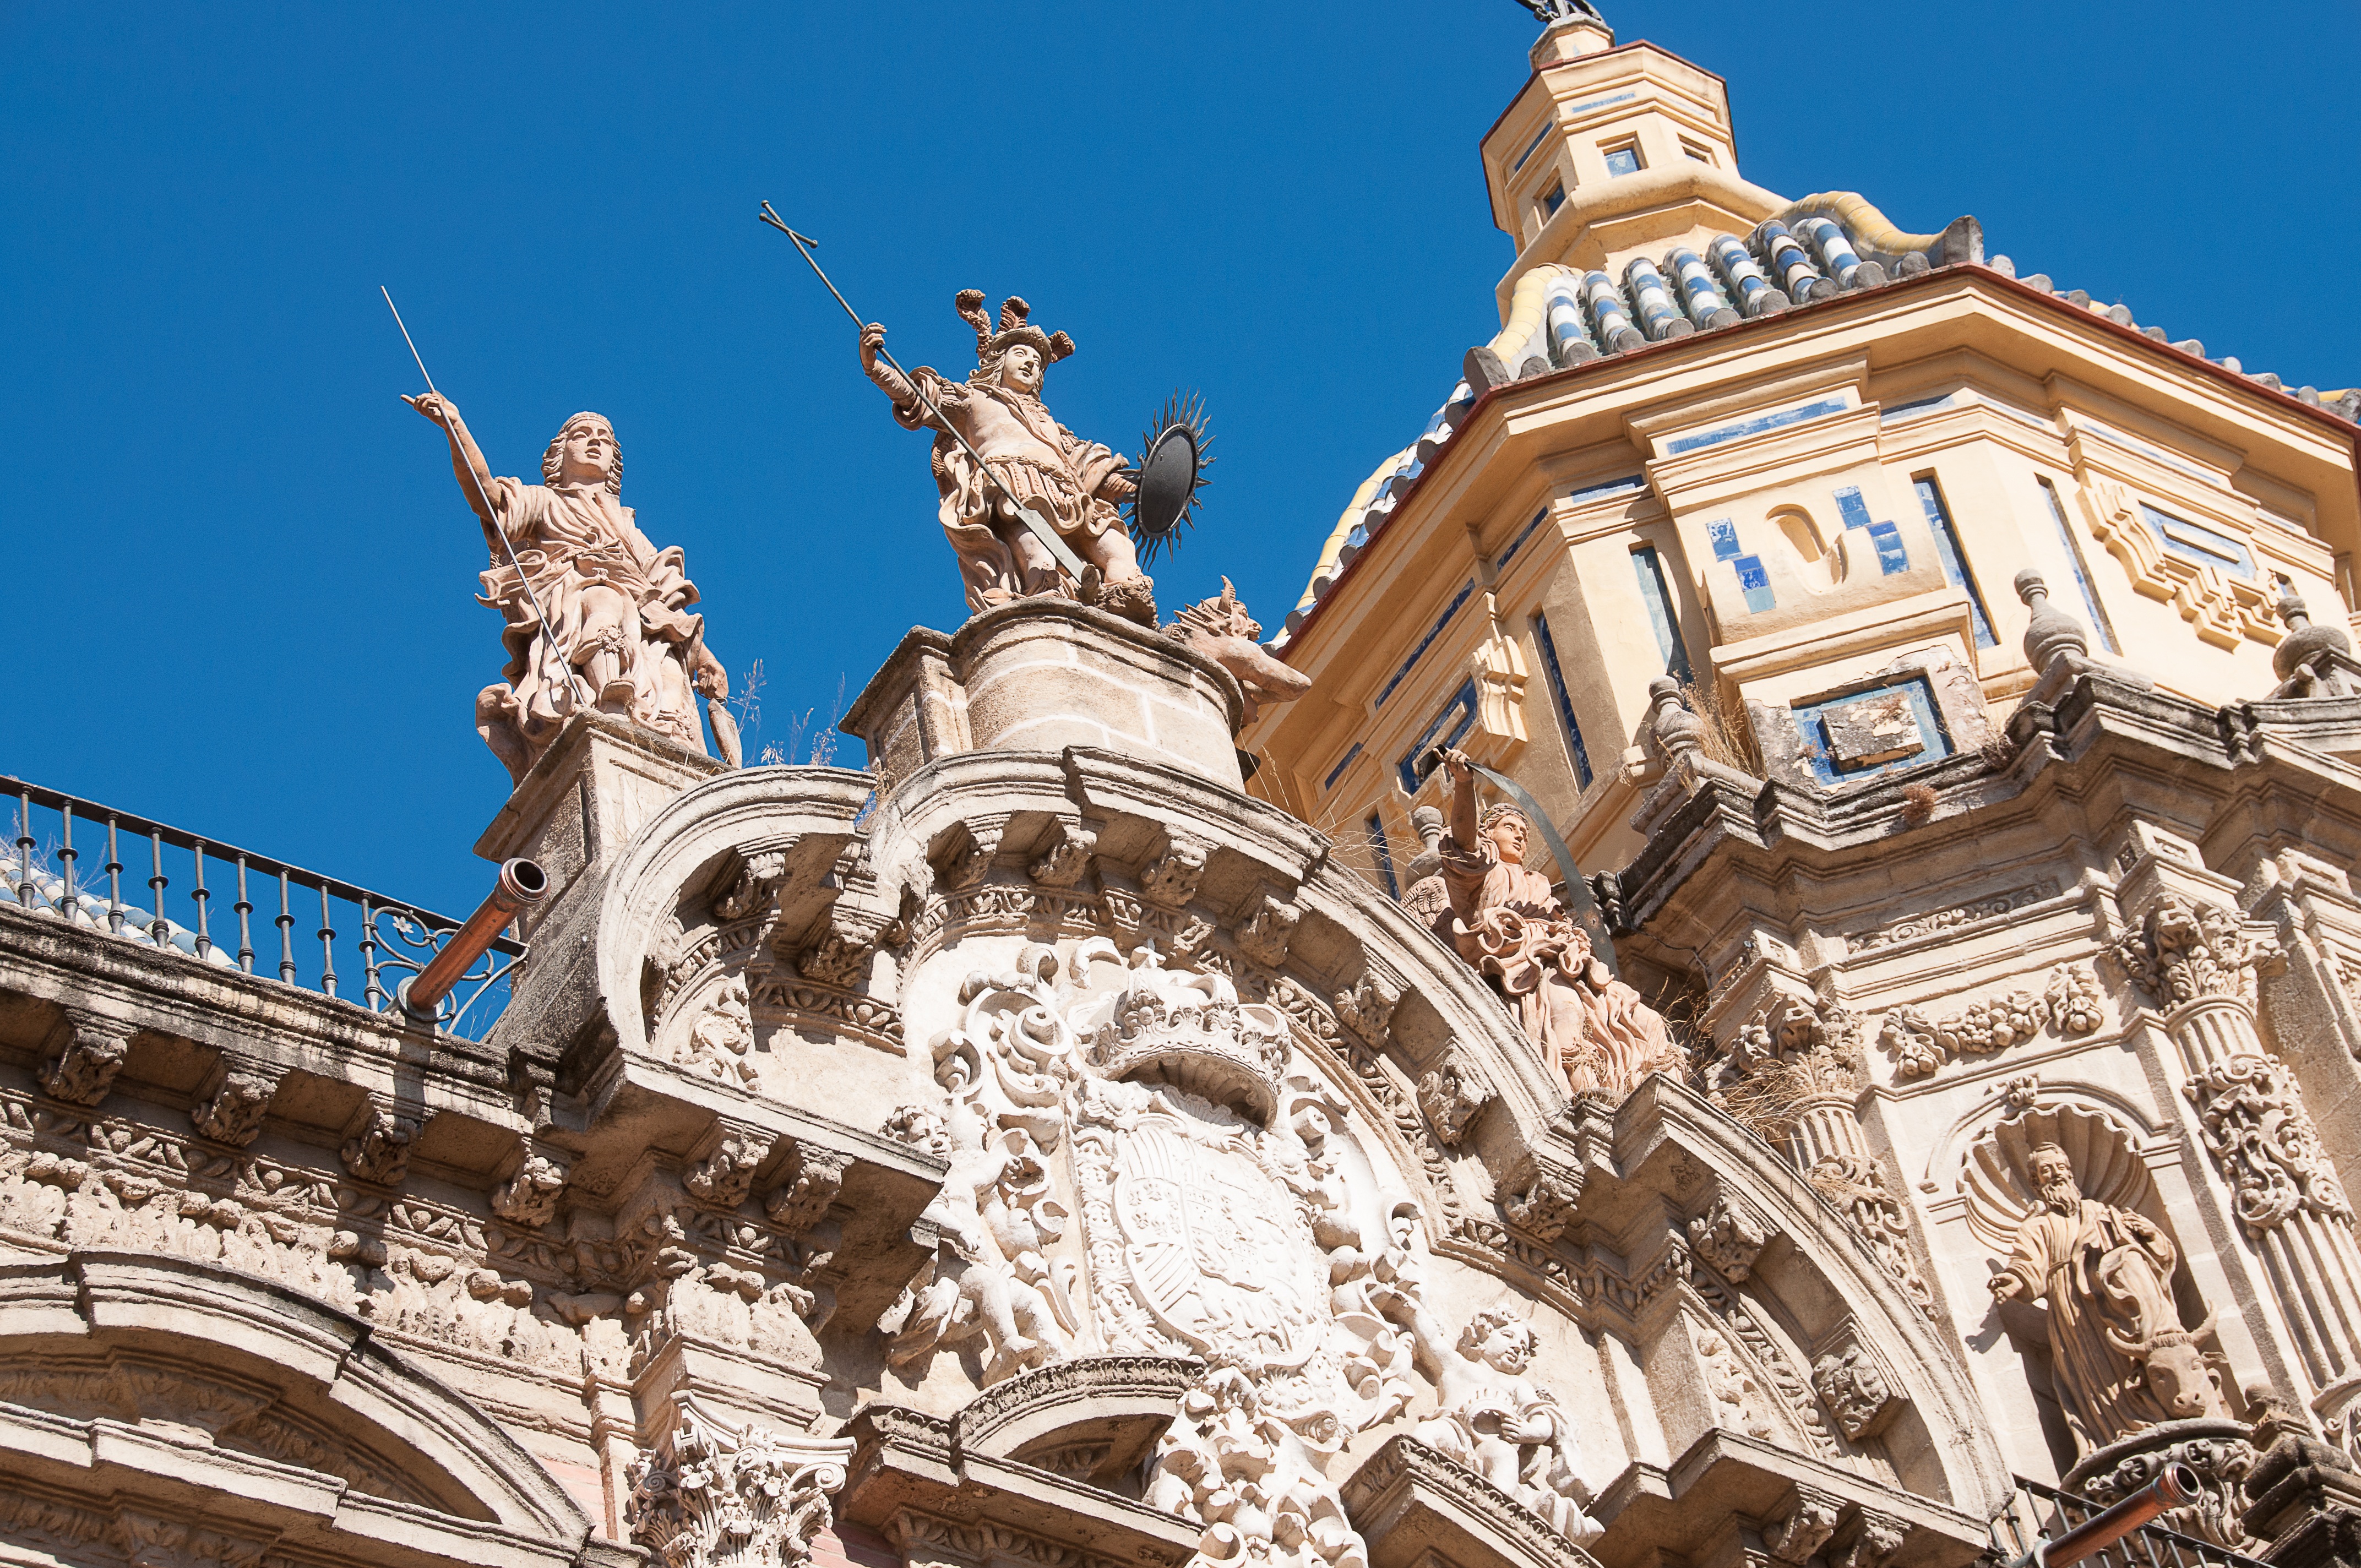
architecture, building, palace, tower, landmark, facade, church, cathedral, place of worship, sculpture, streets, seville, basilica, dome, gothic architecture, ancient history